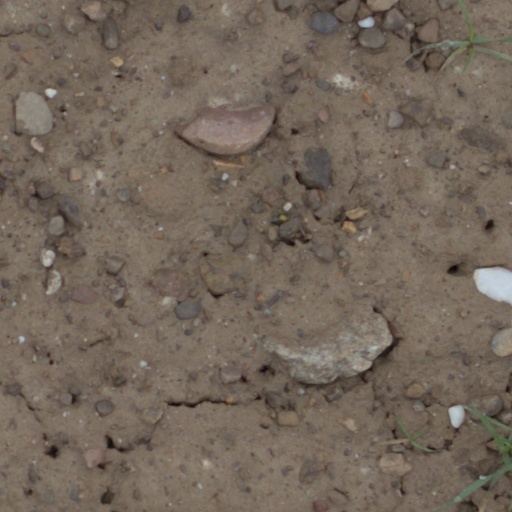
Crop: wheat